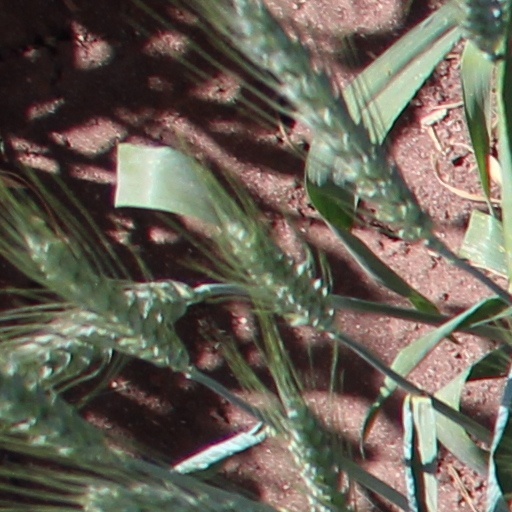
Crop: wheat